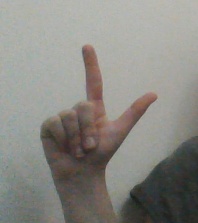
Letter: laam